Landsat 8

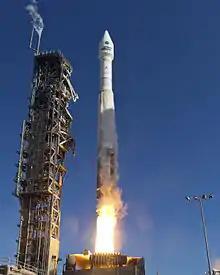
Landsat 8 launches atop an Atlas V.

The satellite was launched aboard an Atlas 401 launch vehicle with an Extended Payload Fairing. The launch took place at 18:02:00 UTC on 11 February 2013, from Vandenberg Space Launch Complex 3 (SLC-3E) at Vandenberg Air Force Base. Seventy eight minutes and thirty seconds later, the spacecraft separated from the Atlas V upper stage, successfully completing the launch.